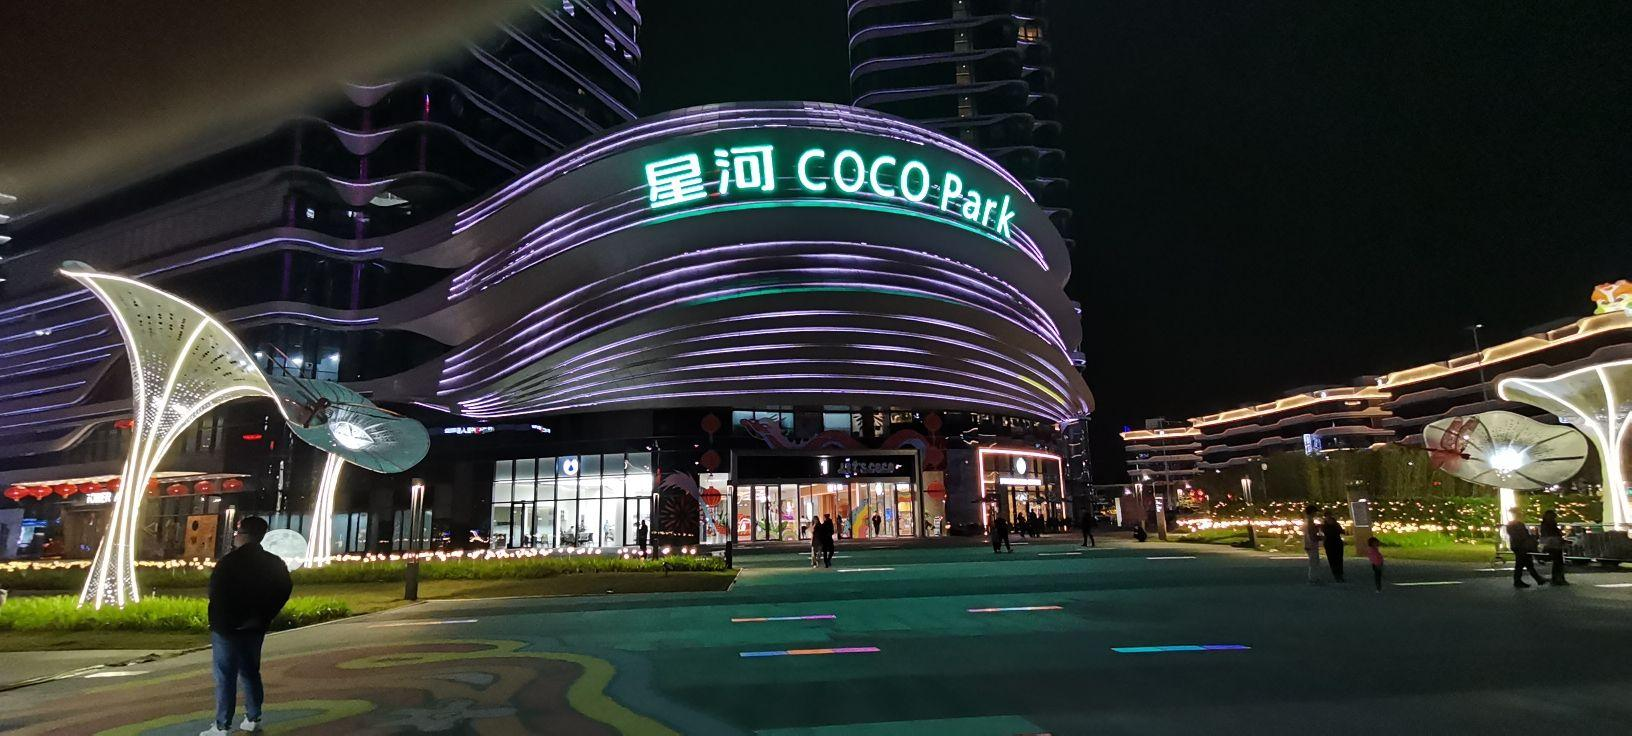
地标名称：广州南沙星河COCO Park
所在城市：广州市·南沙区